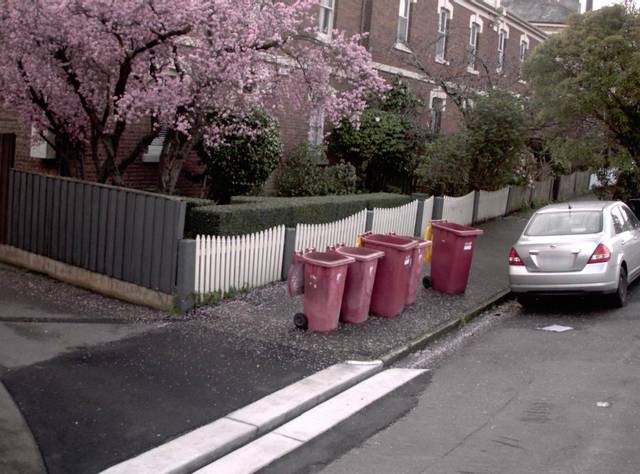
Region: Australia
Coordinates: -41.445, 147.139